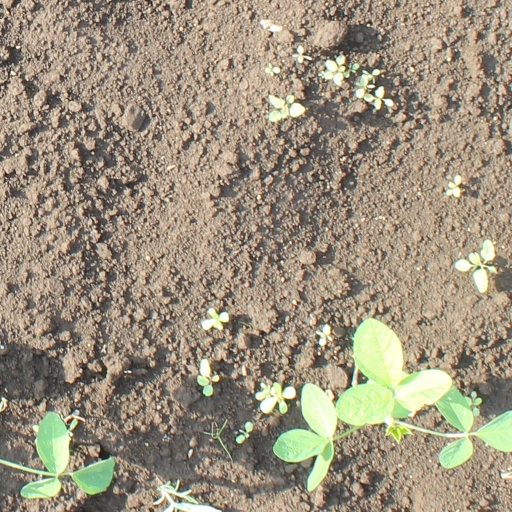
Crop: soybean